10th Infantry Division (France)

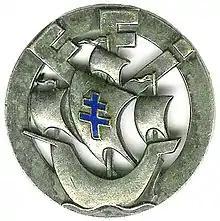
divisional insignia

The 10th Infantry Division (10e DI) was an infantry division of the French Army which took part in the First World War, and Second World War.